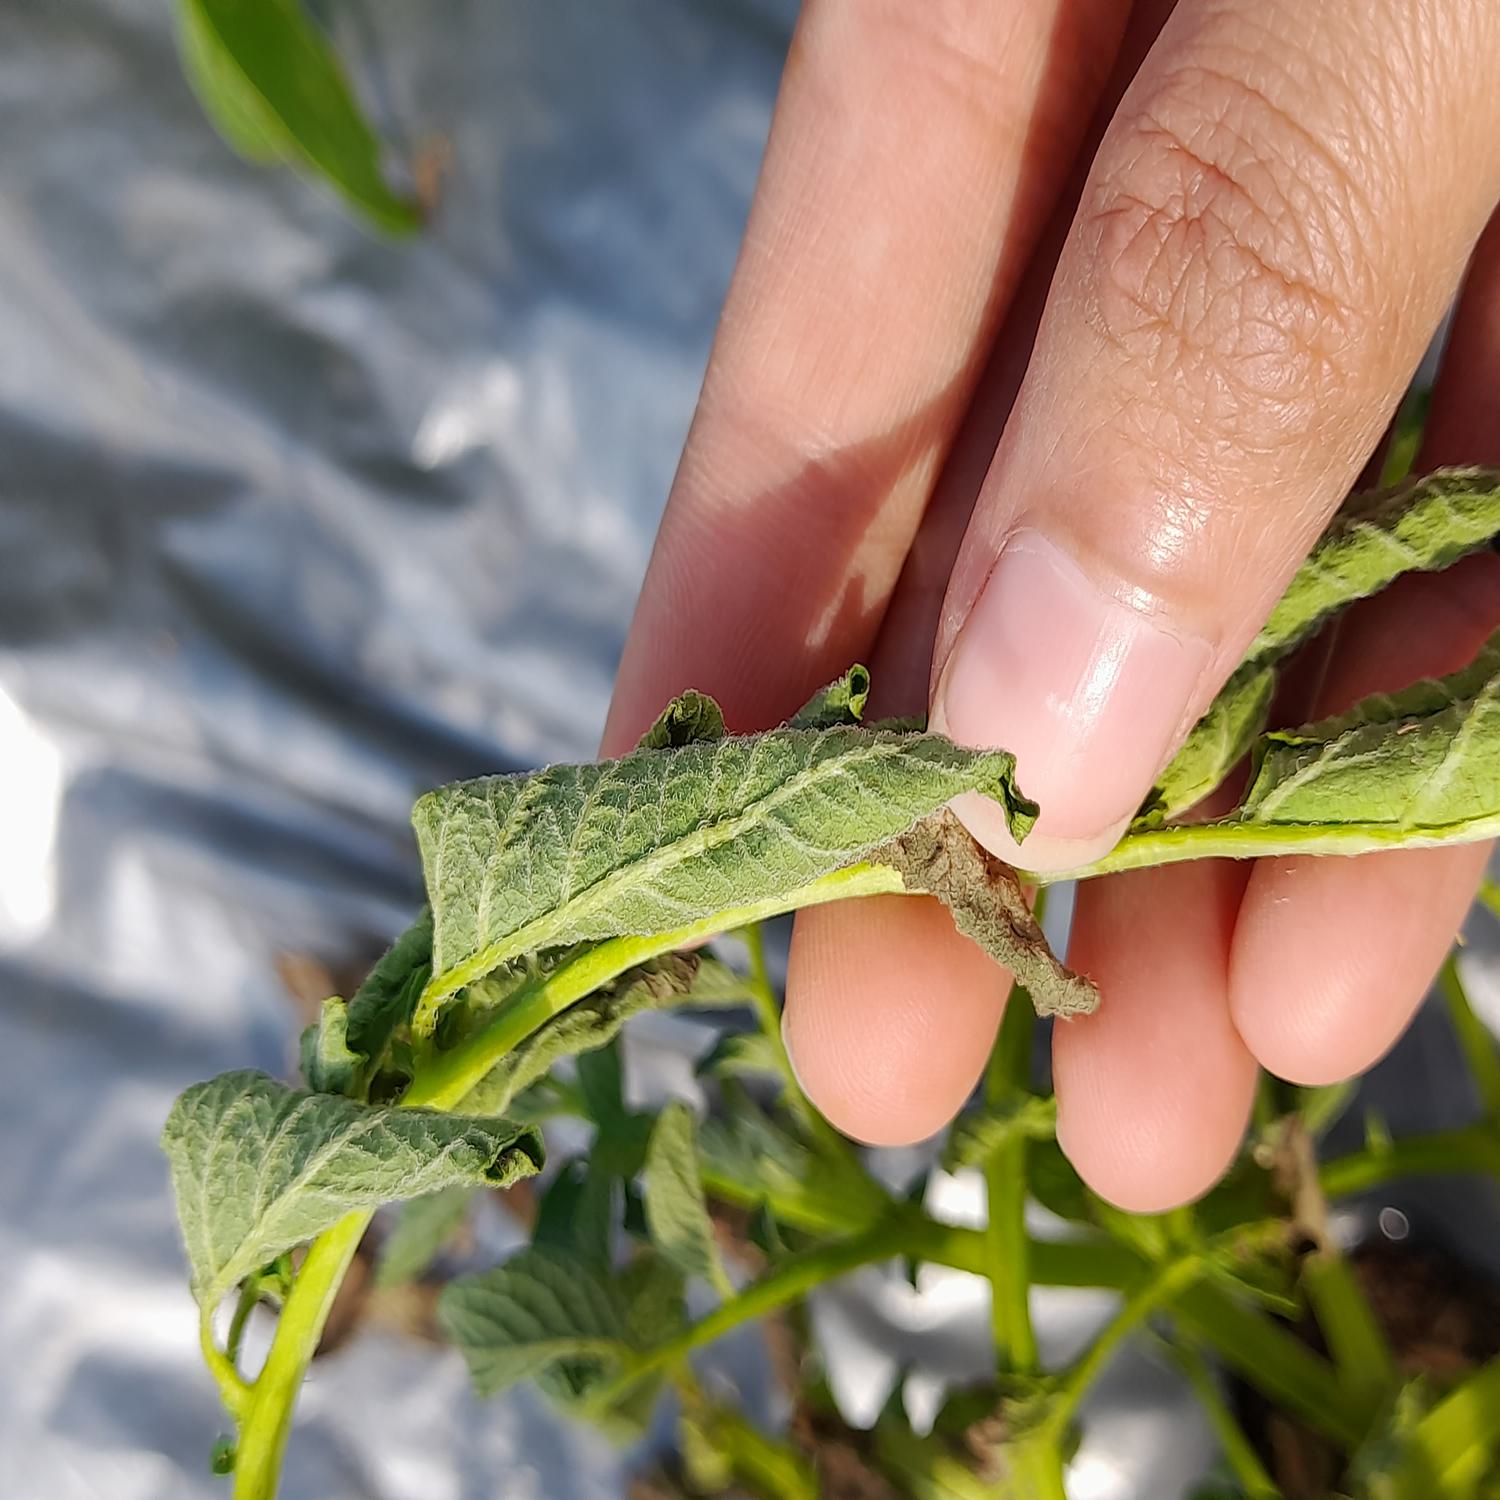
Label: Bacteria